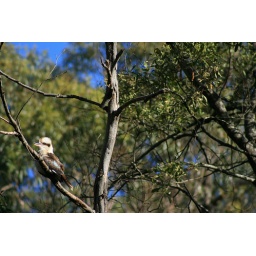
Kookaburra in the trees, with an incredible blue sky behind, wide shot